Huaconada

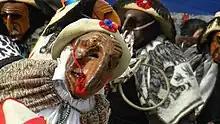
The Huaconada ritual dance

Huaconada is a ritual dance performed in the village of Mito in the province of Concepción in the central Peruvian Andes. It has been inscribed on the Representative List of the Intangible Cultural Heritage of Humanity by UNESCO in 2010.